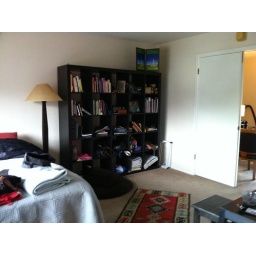
Great space, double doors open into living/dining/patio area. Window in bedroom faces west towards Flatirons